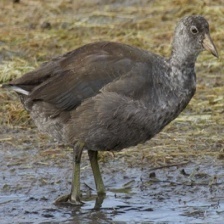
Species: AMERICAN COOT
Scientific name: FULICA AMERICANA